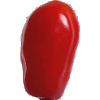
Label: Tomato 2